Multiple working

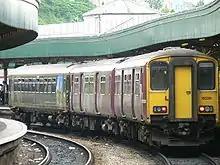
Class 153 and Class 150 working in multiple

First-generation diesel multiple units had the additional problem of differing types of transmission. For instance, a Class 127 unit (hydraulic transmission) could be required to work in multiple with a Class 112 unit (mechanical transmission). For this reason, the drive selector on the Class 127 was fitted with positions marked "D, 3, 2, 1" to change the gears when working in formation with vehicles with mechanical transmission. However, because of damage to mechanical transmissions caused by improper gear selection on coupled hydraulic units, the Class 127 units had their coupling code changed from Blue Square to Red Triangle, which differed from Blue Square in name only and was unrelated to an earlier Red Triangle code used for the Derby Lightweight hydraulics.